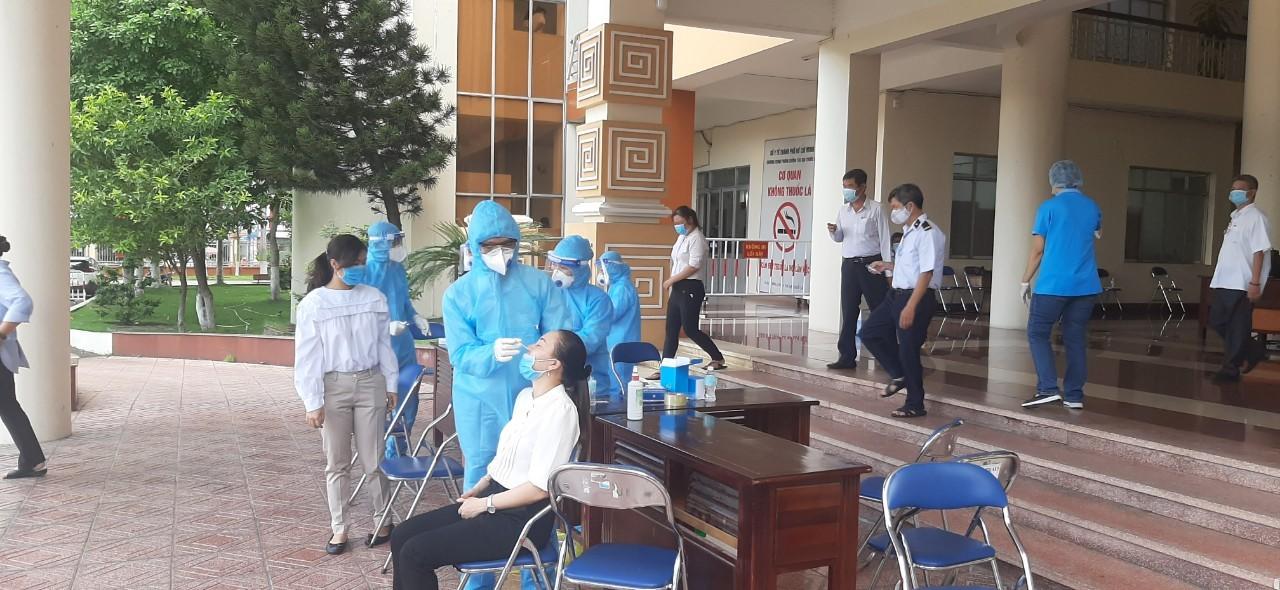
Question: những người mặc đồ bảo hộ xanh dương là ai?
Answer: nhân viên y tế